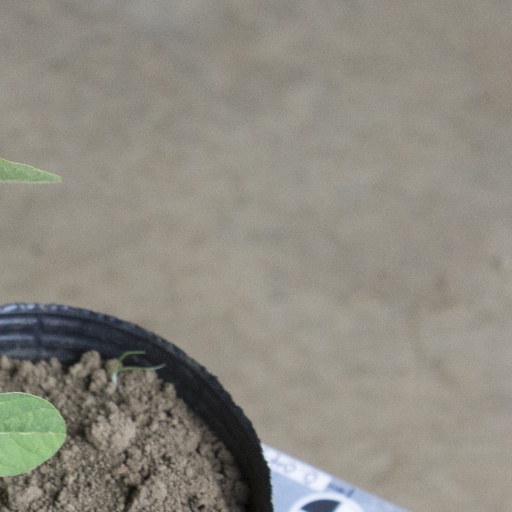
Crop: soybean